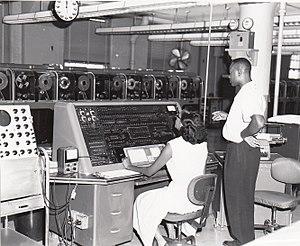
L'United States Census est un recensement décennal exigé par l'Article I de la Constitution des États-Unis, qui précise que les représentations politiques et impôts sont répartis entre les différents États américains ce qui impose qu'un recensement soit effectué tous les dix ans.